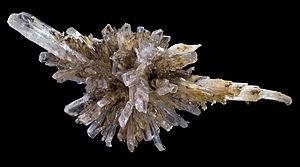
Gypse Localité
Le gypse est un minéral composé de sulfate dihydraté de calcium, de formule chimique CaSO₄ · 2 H₂O.